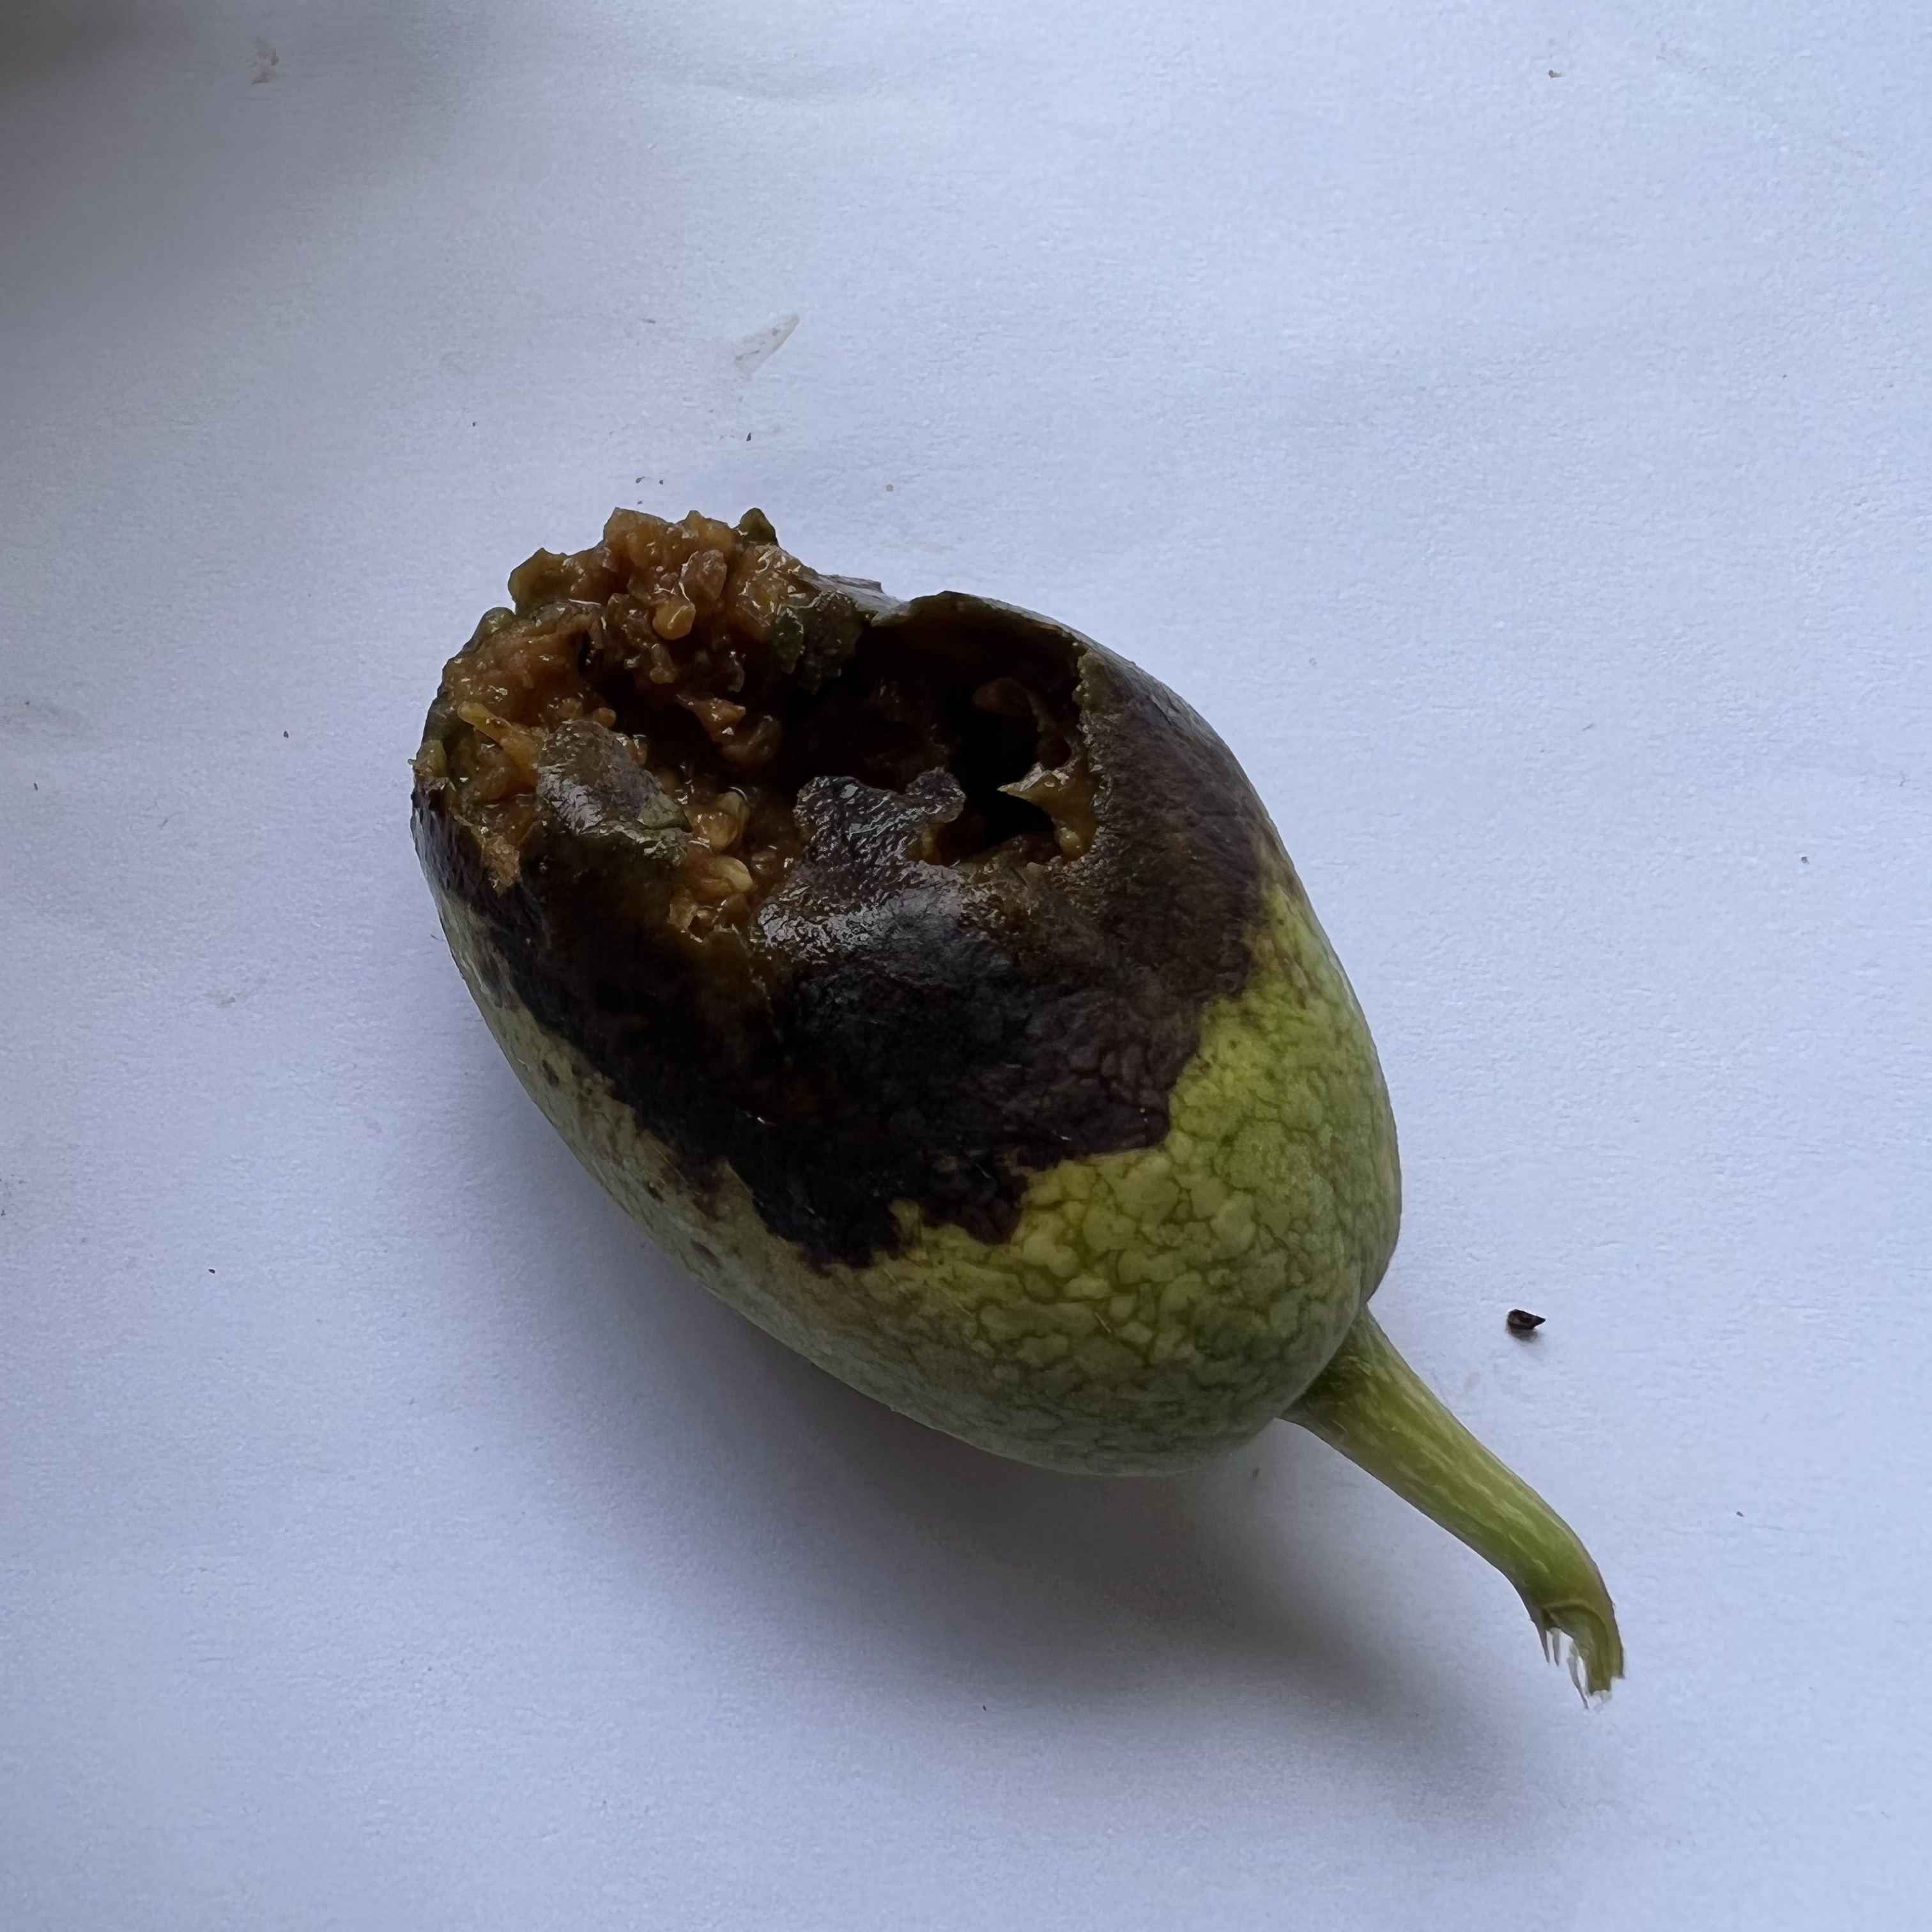
Label: Anthracnose